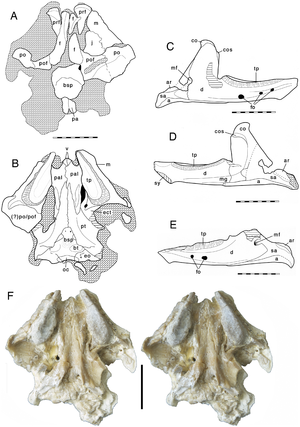
Oenosaurus est un genre éteint de « reptiles » de la famille des Sphenodontidae.